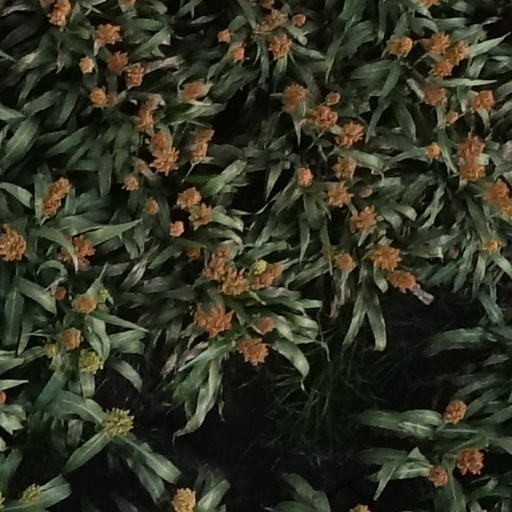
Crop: sorghum